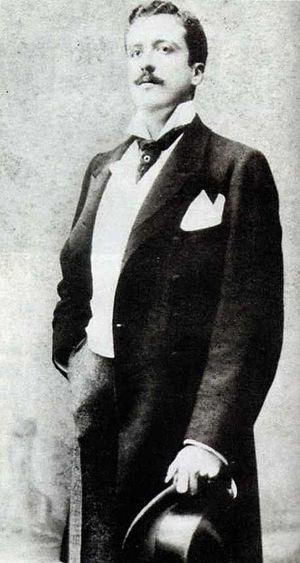
Le Futebol Clube do Porto, abrégé plus couramment en FC Porto ou FCP est un club de football portugais faisant partie du club omnisports du même nom, basé dans la ville de Porto.